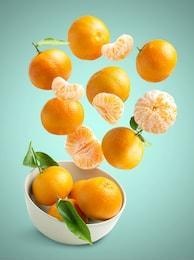
Label: mandarine